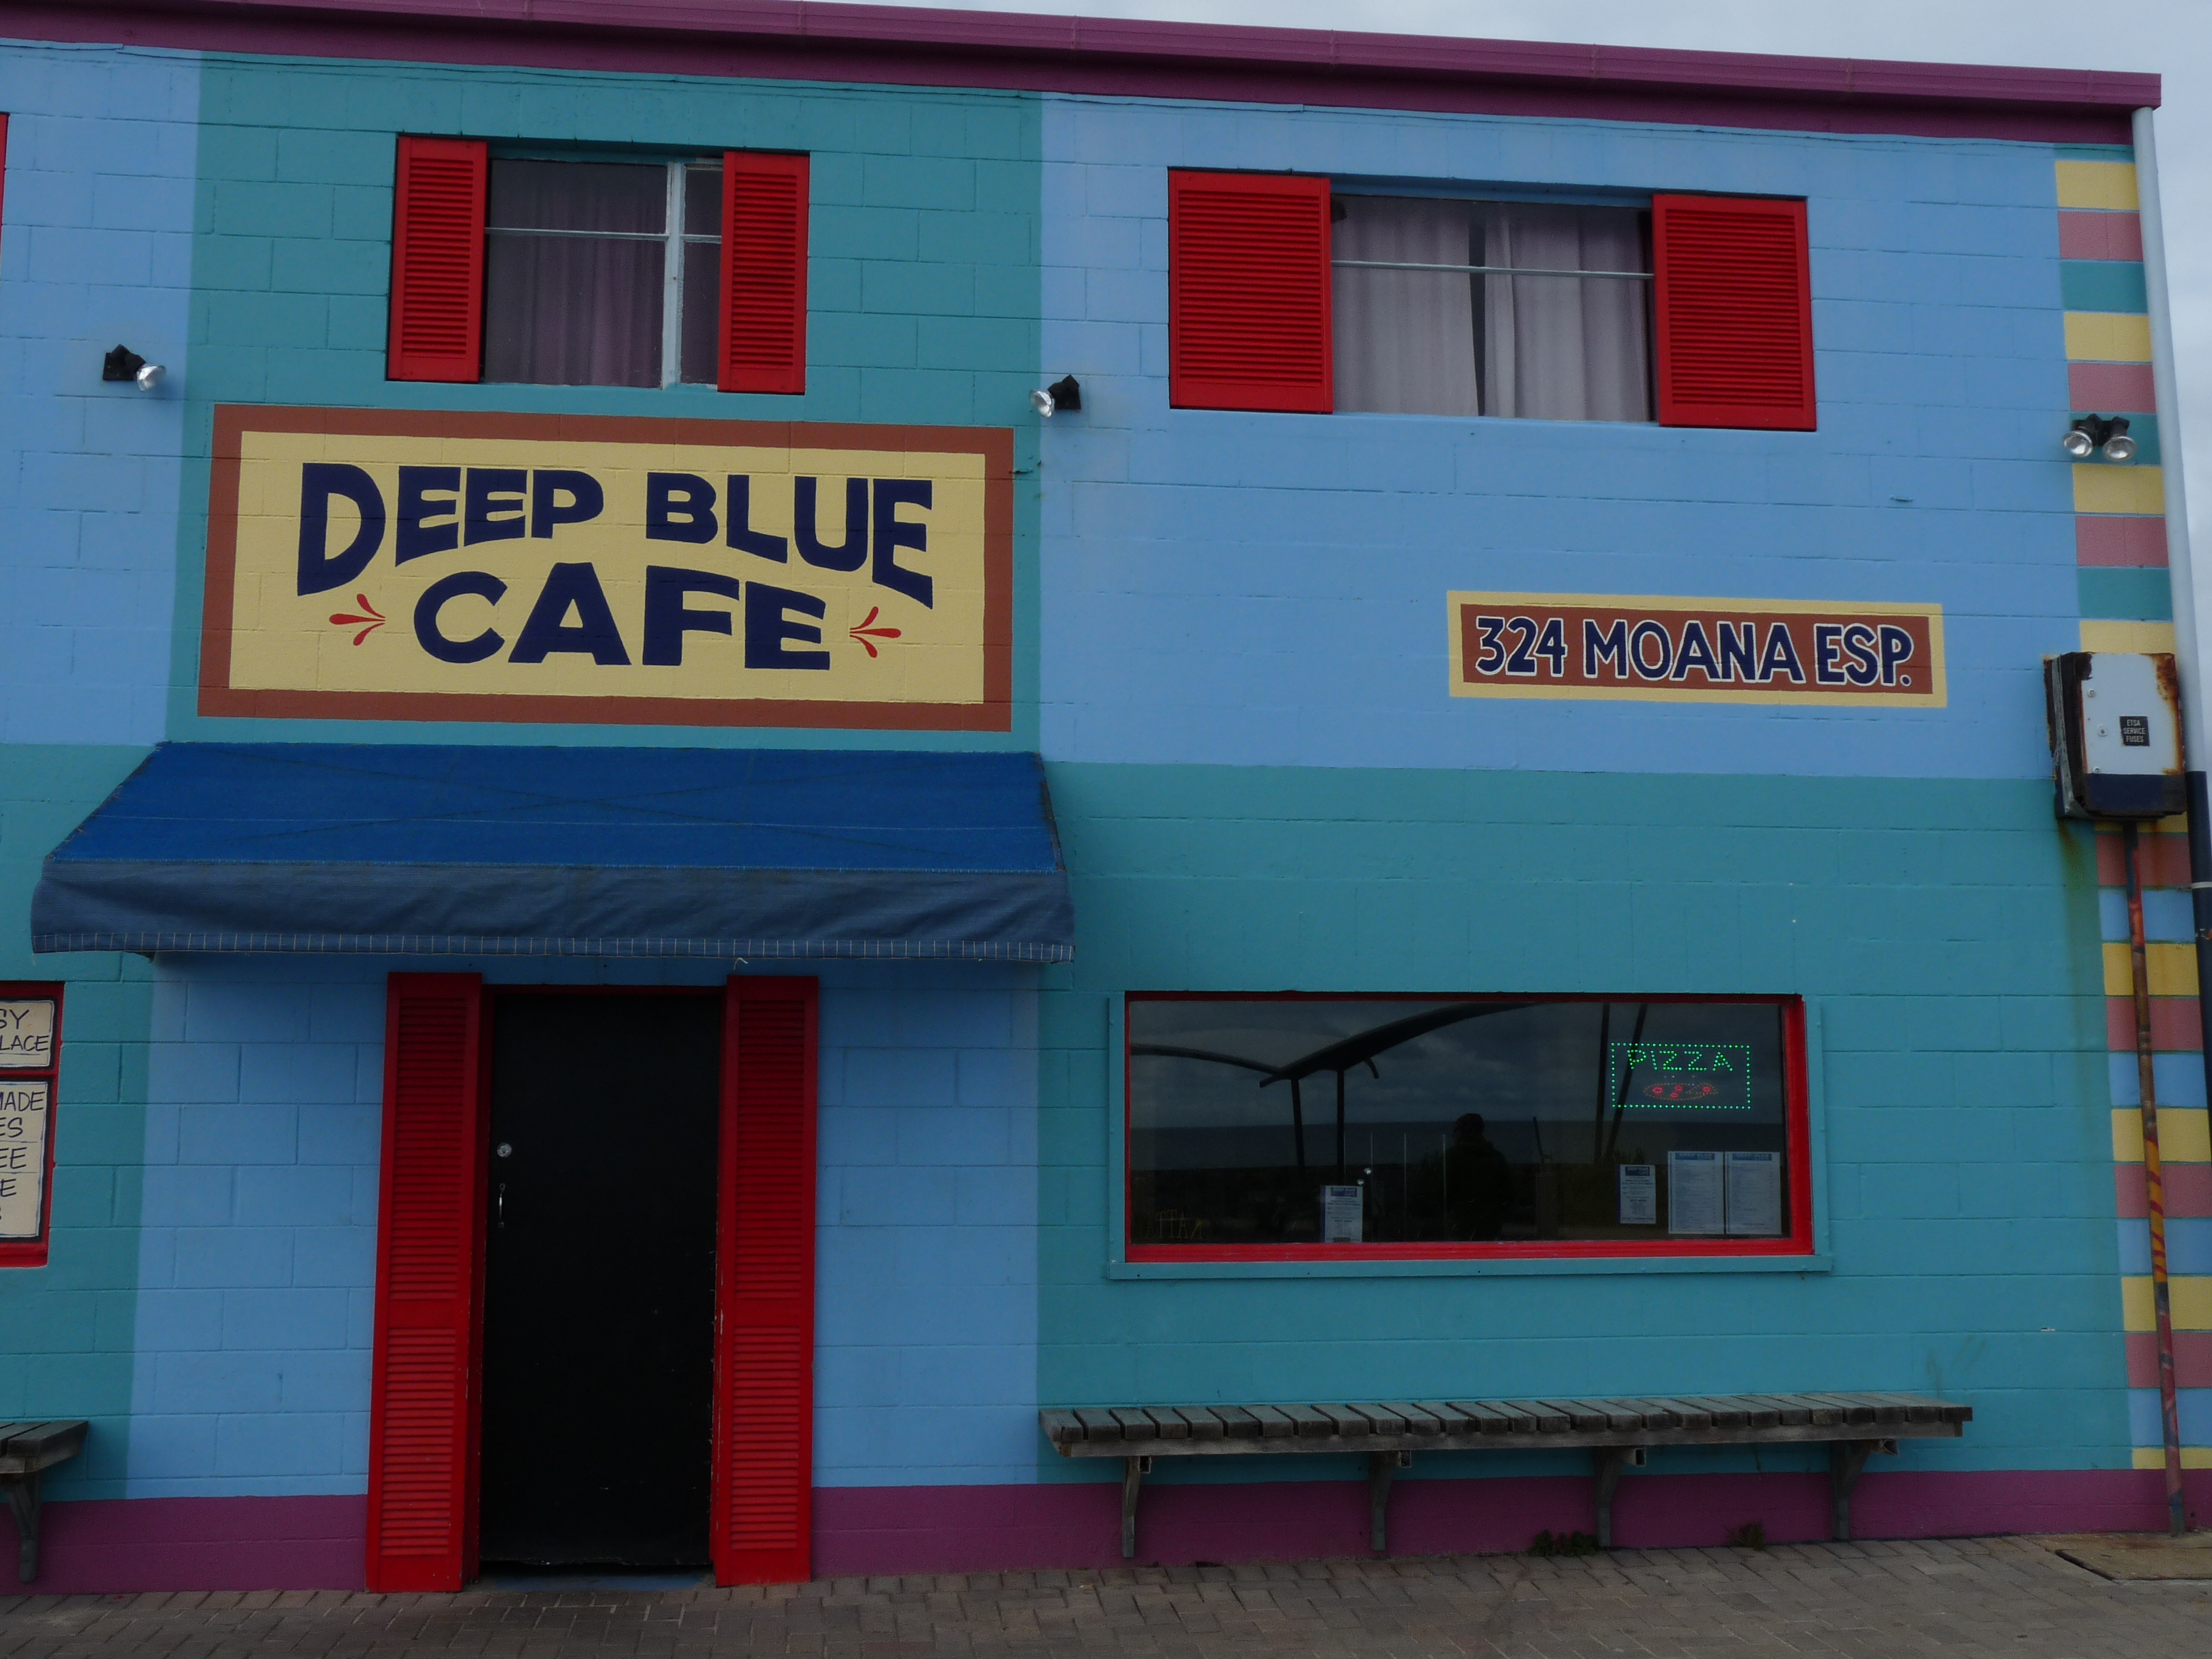
building, restaurant, sign, red, color, facade, signage, interior design, adelaide, 2010, window covering